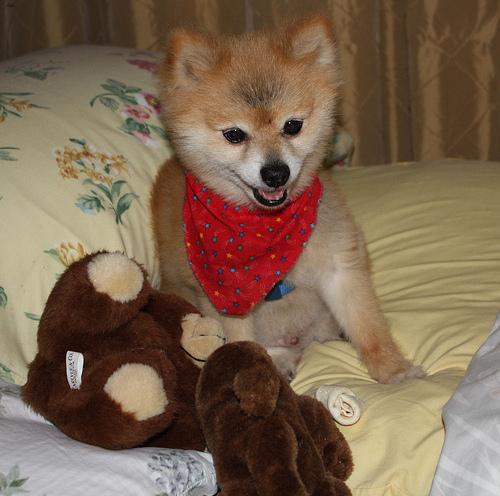
Breed: pomeranian